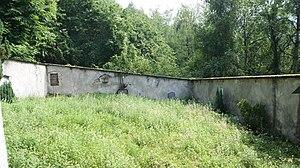
Cimetière de la municipalité de Roncaiola, une partie de Tirano en Italie. Italiano: Cimitero del comune di Roncaiola, parte di Tirano in Italia.